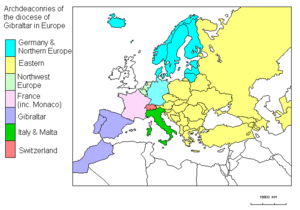
Le diocèse de Gibraltar en Europe, ou simplement diocèse en Europe, est un diocèse anglican de la Province de Cantorbéry. C'est le plus vaste diocèse de l'Église d'Angleterre : il s'étend sur toute l'Europe, ainsi que sur le Maroc, la Turquie et le territoire de l'ex-URSS. Le siège de l'évêque de Gibraltar en Europe est la cathédrale de la Sainte-Trinité, à Gibraltar. L'évêque est assisté dans sa tâche par l'évêque suffragant en Europe.
L'Église d'Angleterre est l’Église anglicane officiellement établie en Angleterre. Sa prise de position comme Église indépendante de la papauté au XVIᵉ siècle par l'acte de suprématie de 1534 est à l'origine de l'anglicanisme, branche du christianisme occupant à certains points de vue une position intermédiaire entre catholicisme et protestantisme. L'Église d'Angleterre est l'« Église mère » de la Communion anglicane.